Jan Thomas van Kessel

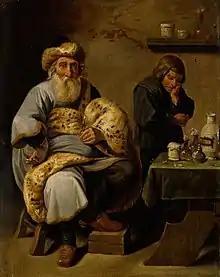
"The dentist"

Van Kessel was principally a genre painter who created scenes of peasants, wedding festivals and interiors of inns. He also painted some portraits and may also have made some religious compositions.